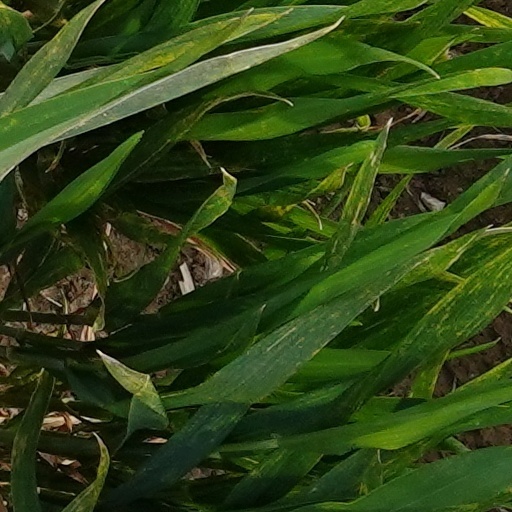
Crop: wheat